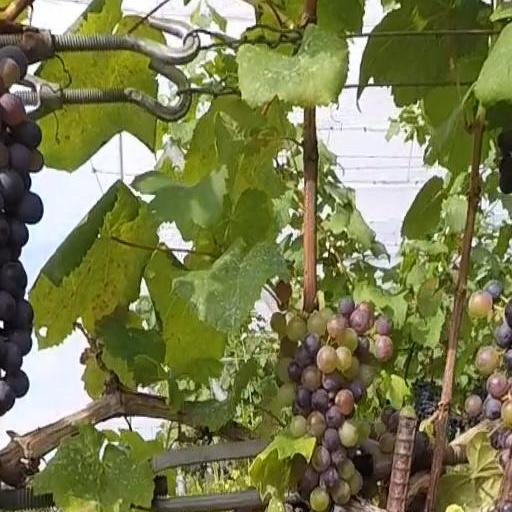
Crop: grape